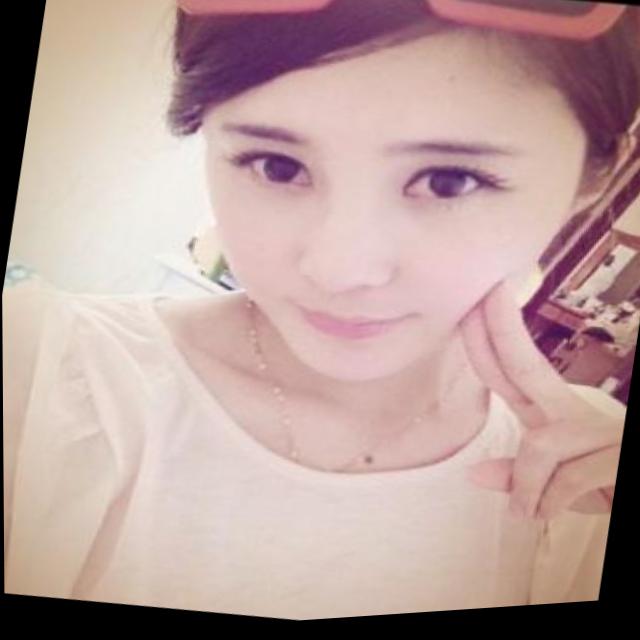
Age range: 21-44